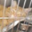
Label: cat